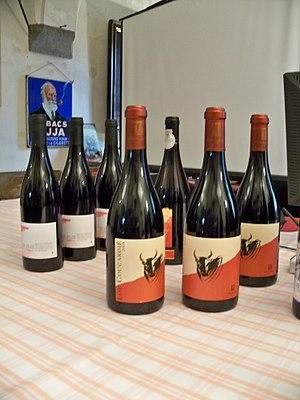
Bouteilles de vin Costières de Nîmes AOC à la Conférence sur le vin de la vallée du Rhône méridionale, à la ferme castrale d'Hermalle-sous-Huy.
Le costières-de-nîmes est un vin français d'appellation d'origine contrôlée faisant partie du vignoble de la vallée du Rhône.
Les cuisines arlésienne et camarguaise sont très tôt influencées par leur environnement, le delta du Rhône. La cuisine camarguaise, notamment, à longtemps évolué en vase clos, sur les produits du terroir. Elle n'en a pas moins évolué au cours des siècles suivants, en particulier avec l'arrivée des produits comestibles du Nouveau Monde, l'apport de la culture du riz de Camargue, et l'élevage taurin.